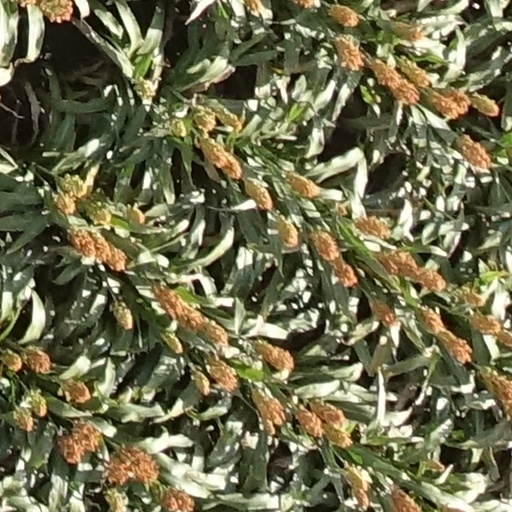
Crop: sorghum